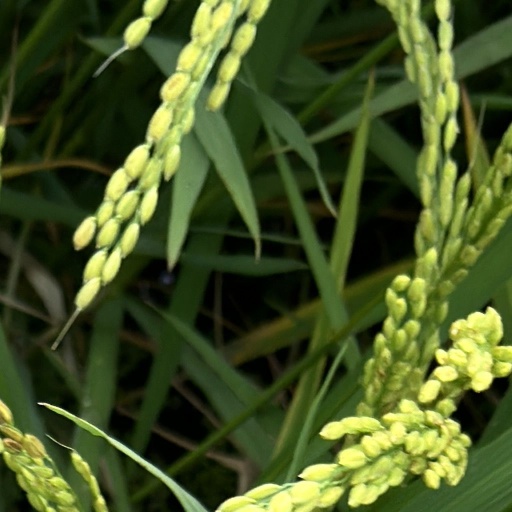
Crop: rice